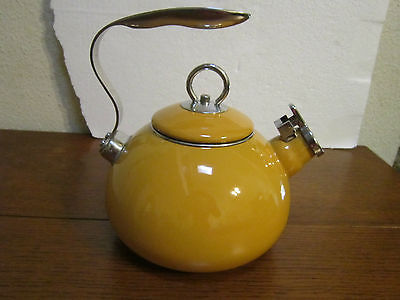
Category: kettle